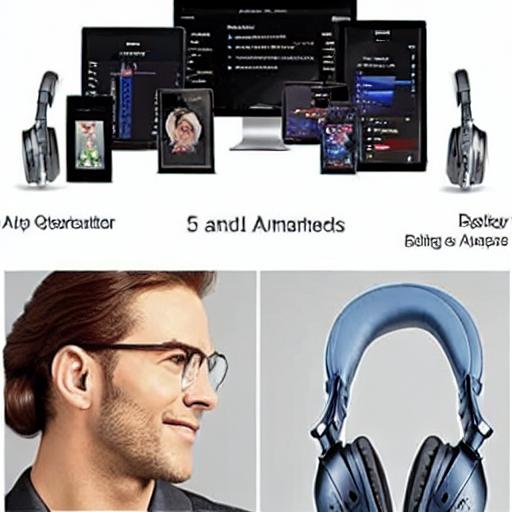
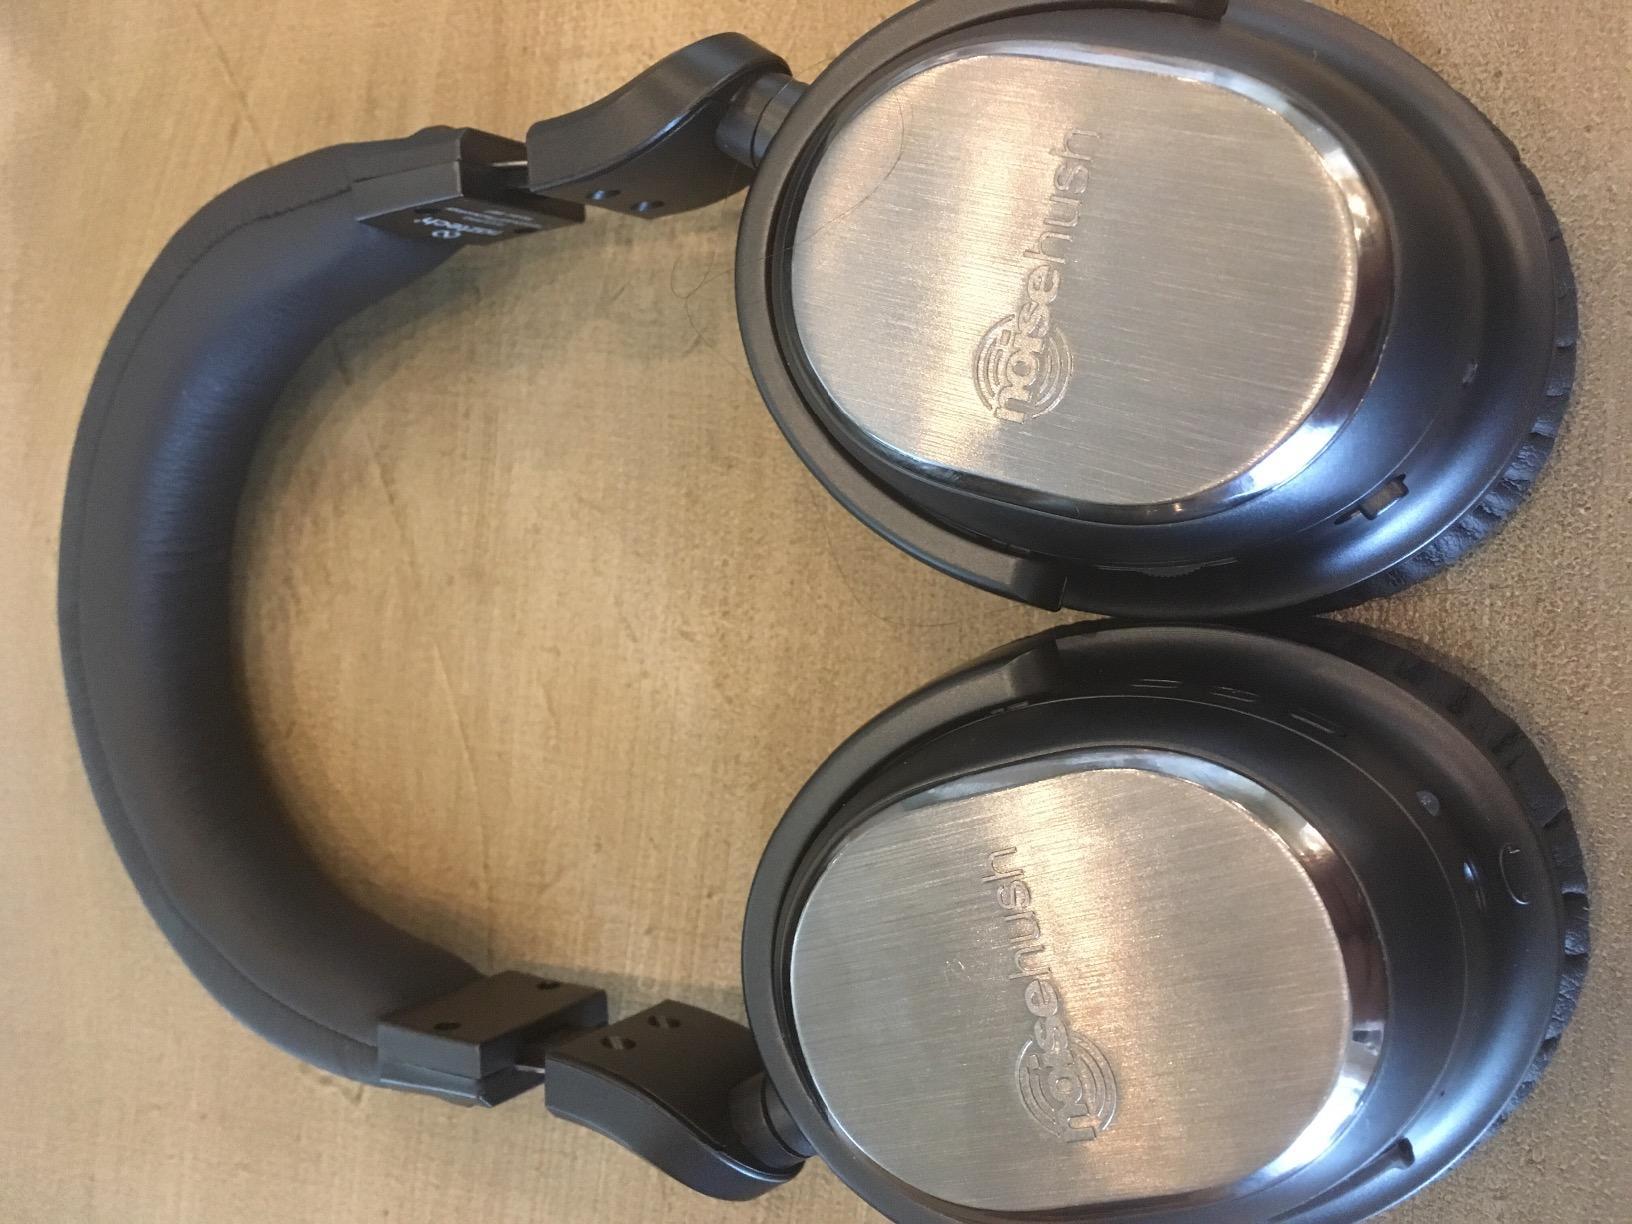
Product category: headphones
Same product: no